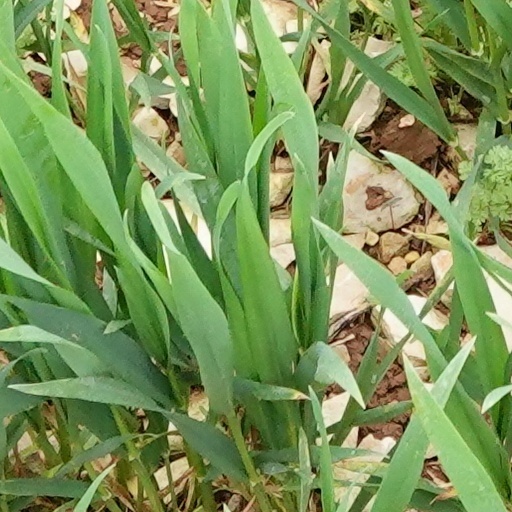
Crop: wheat